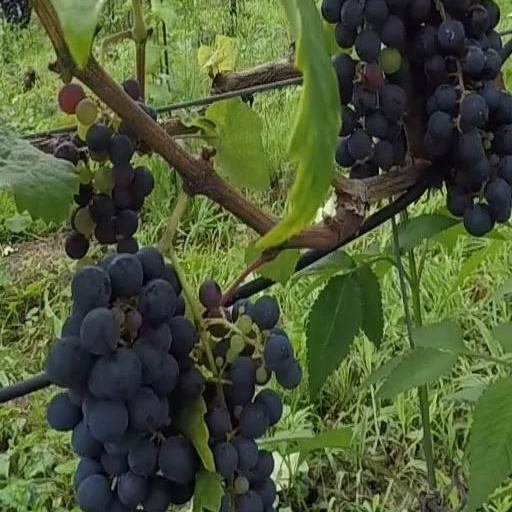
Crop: grape